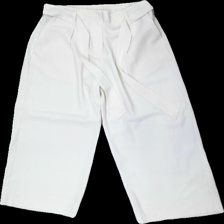
View: front
Type: Trousers
Category: Ladies
Brand: Saint Tropez
Colors: White
Material: 100% polyester
Cut: Loose
Size: M
Season: All
Stains: Minor
Damage: stain
Damage location: bottom left
Damage 2: stains
Damage 2 location: bottom right
Price range: <50
Recommended usage: Recycle